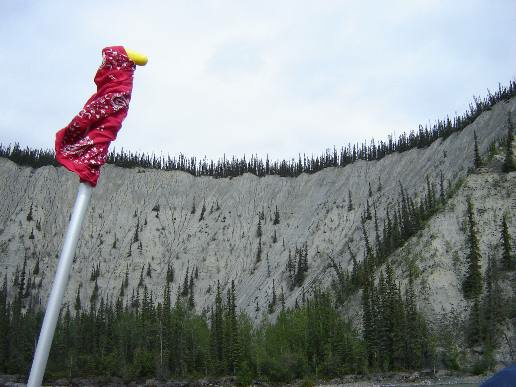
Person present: No